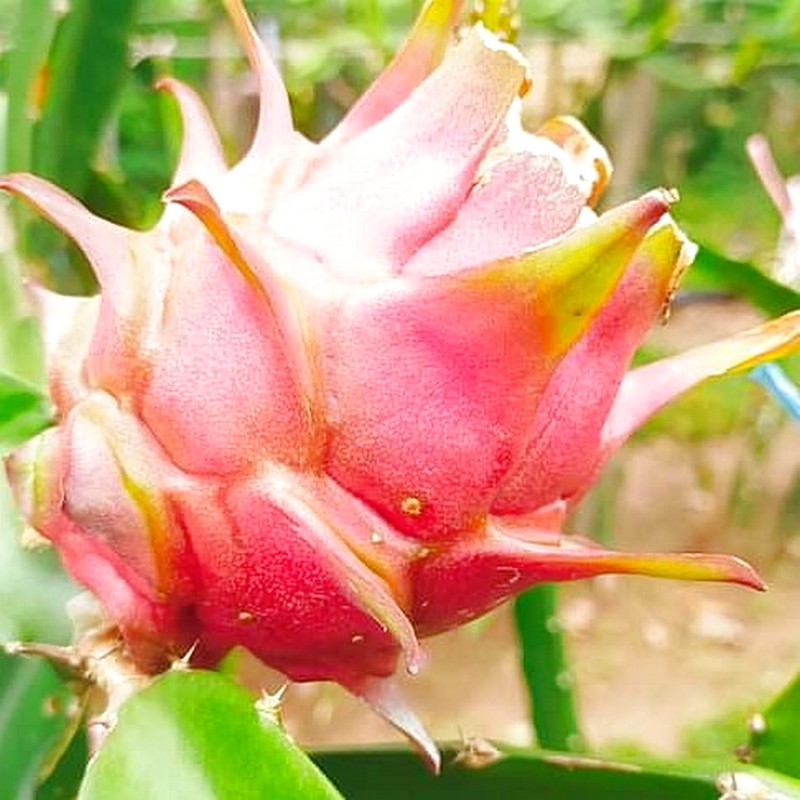
Label: Fresh Dragon Fruit